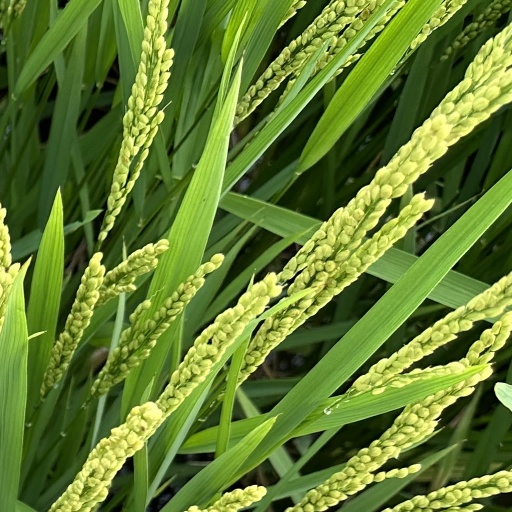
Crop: rice